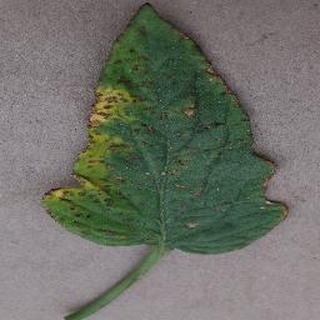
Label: tomato_bacterial_spot